Parking meter

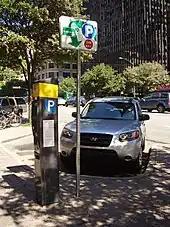

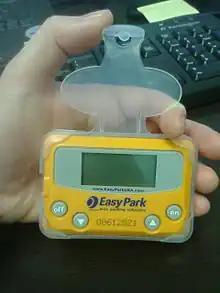

In the US states of Texas, Maryland, California, Massachusetts, Utah, Virginia, and the whole of the European Union, holders of a disabled parking permit are exempt from parking meter fees on public streets. In some states, handicapped parking meters exist, which must be paid at the same rate as regular meters. However, one will also receive a violation ticket if a valid handicapped license plate or placard is not displayed on the vehicle.